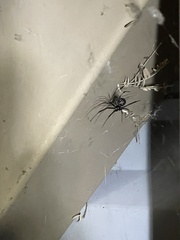
Species: Lactrodectus_hesperus